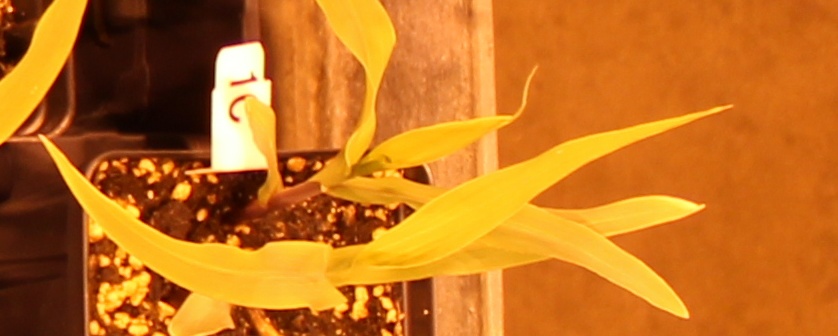
Label: Corn